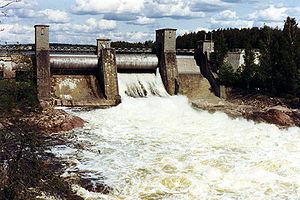
Finland i mellemkrigstiden / Indenrigspolitik
Imatra-vandkraftværket
Finland i mellemkrigstiden er tiden fra Den finske borgerkrigs afslutning i 1918 til vinterkrigens udbrud i november 1939.